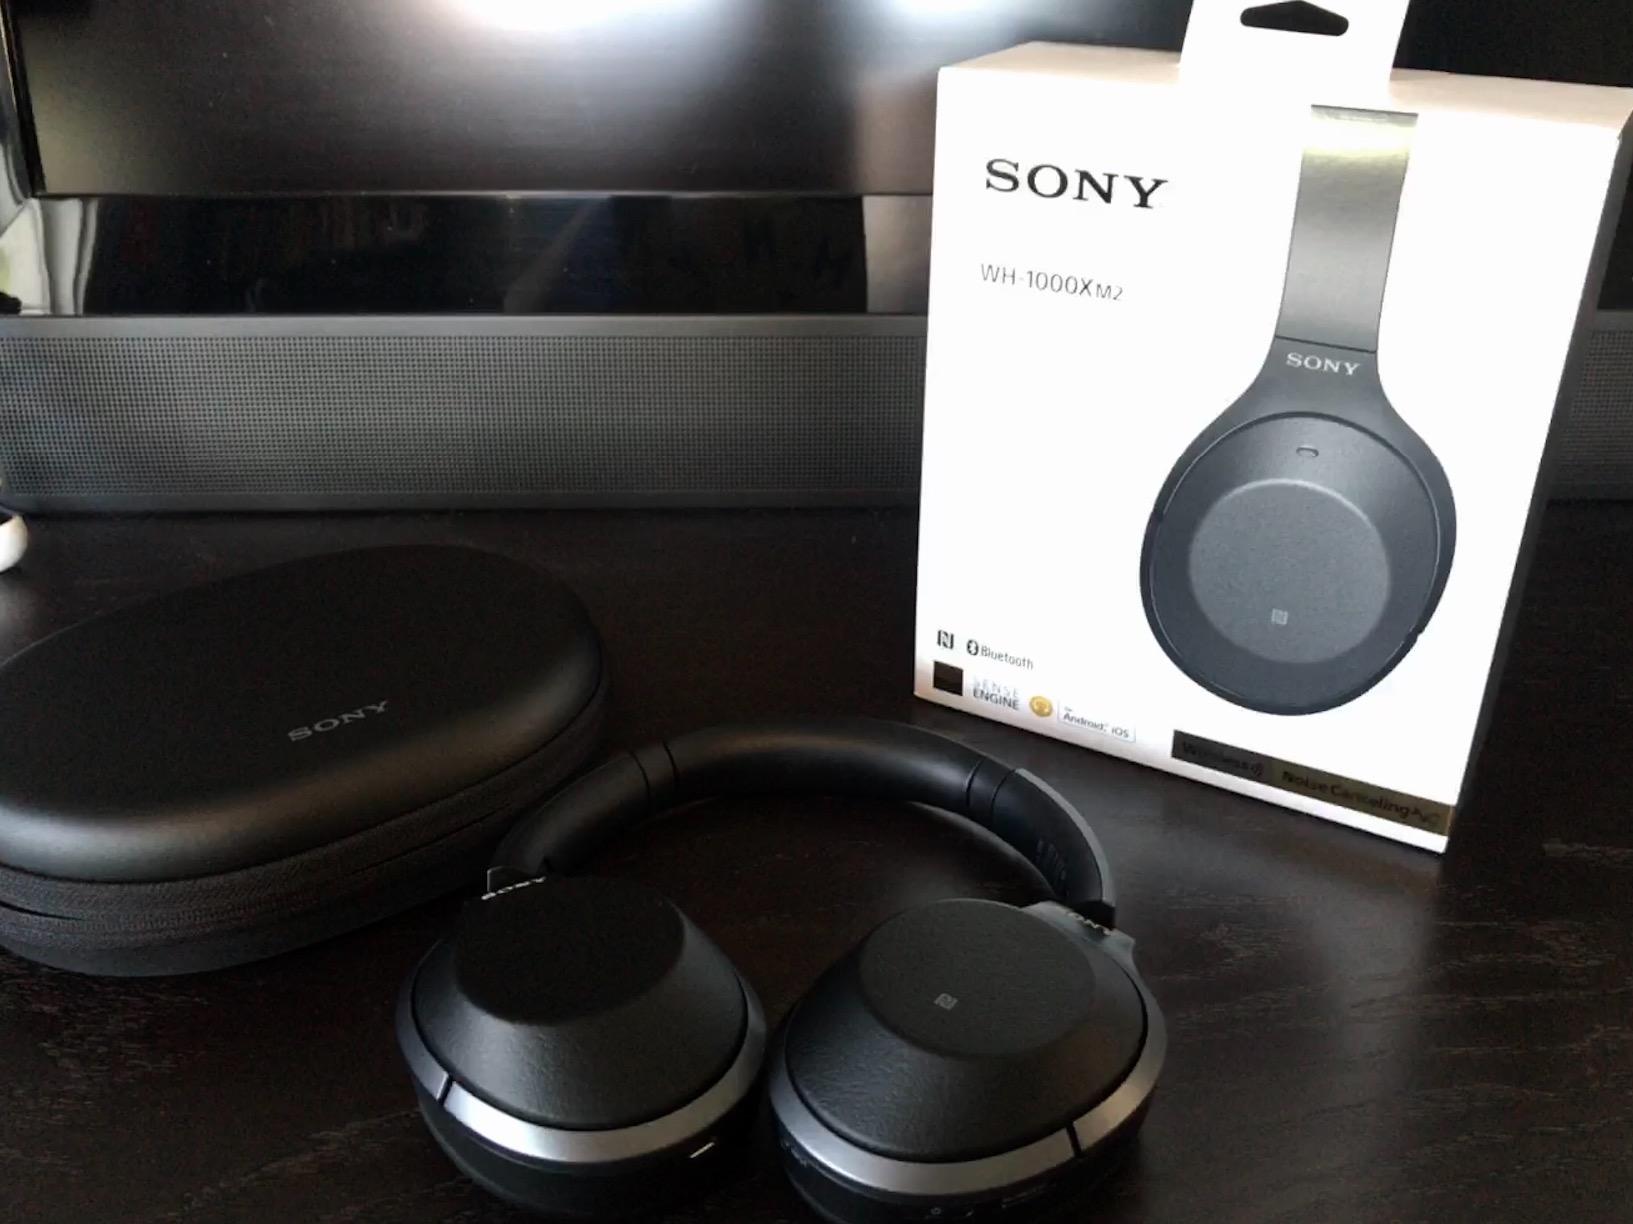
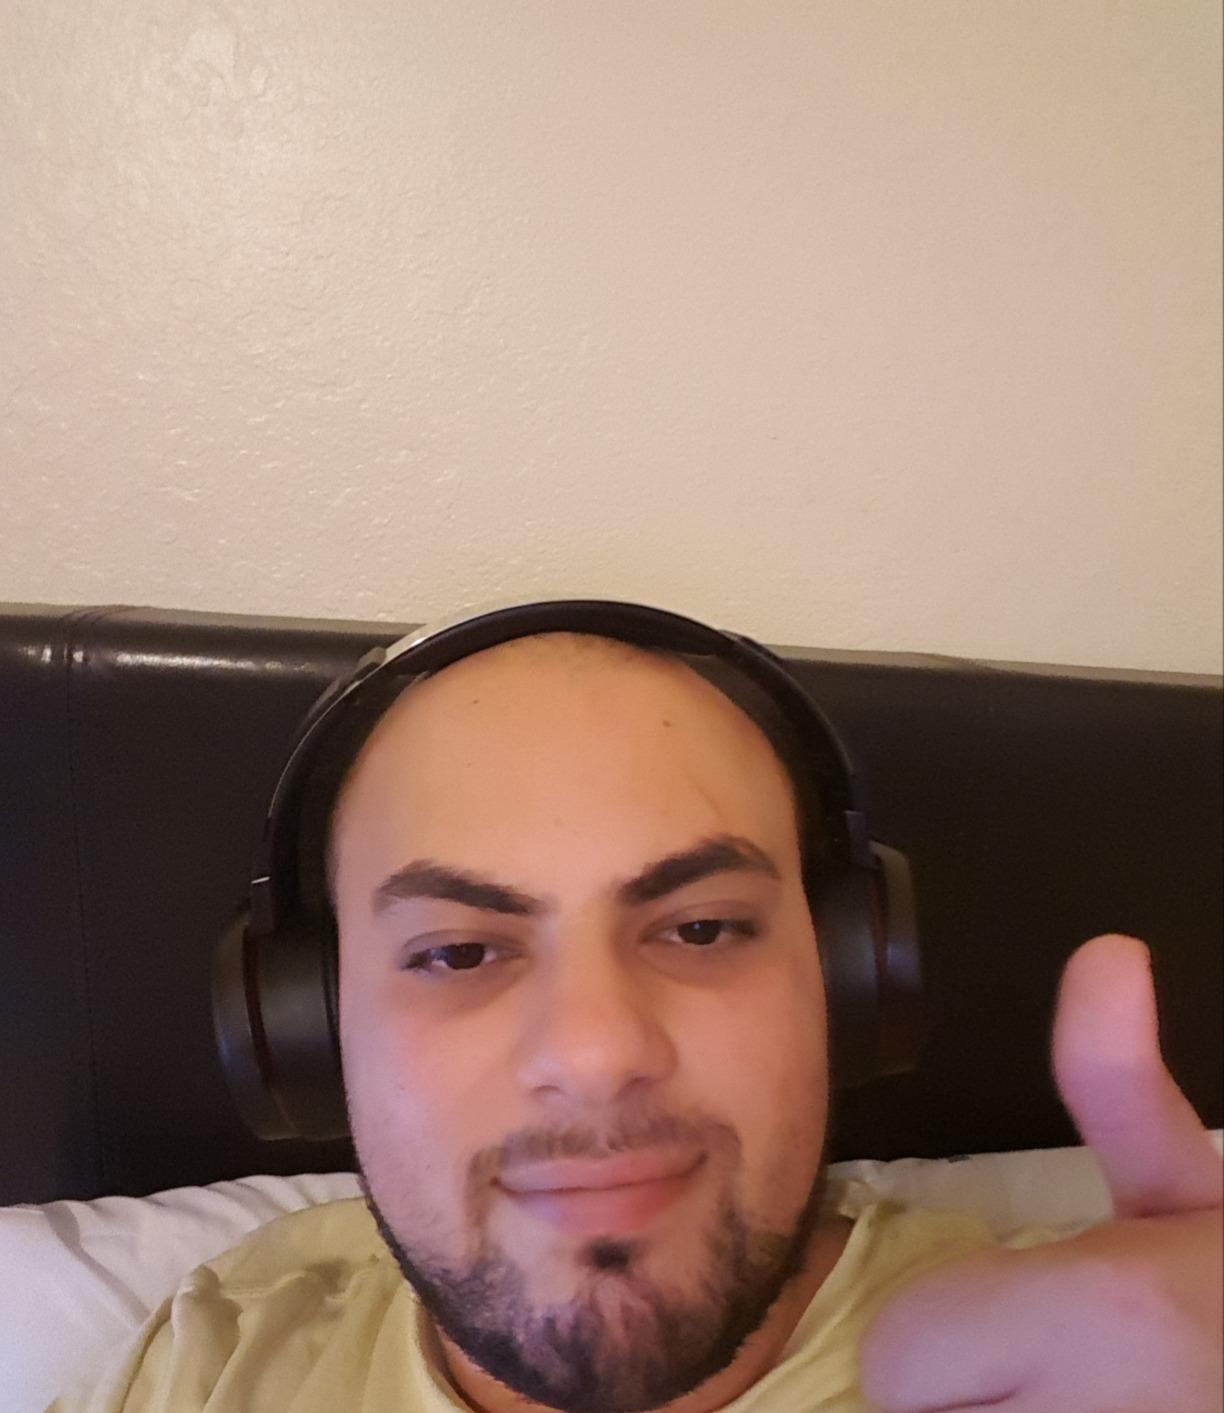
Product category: headphones
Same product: no